Sound Blaster X7

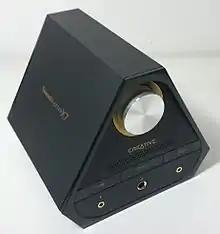
Sound Blaster X7

The Sound Blaster X7 is a USB audio device that can work without a computer. It was announced on 3 September 2014. It supports Microsoft Windows and Mac OS X computers but requires a power supply to work. The Sound Blaster X7 has the SB-Axx1 sound chip built-in. Android and iOS devices can change SBX Pro Studio audio settings with the Sound Blaster X7 Control app.